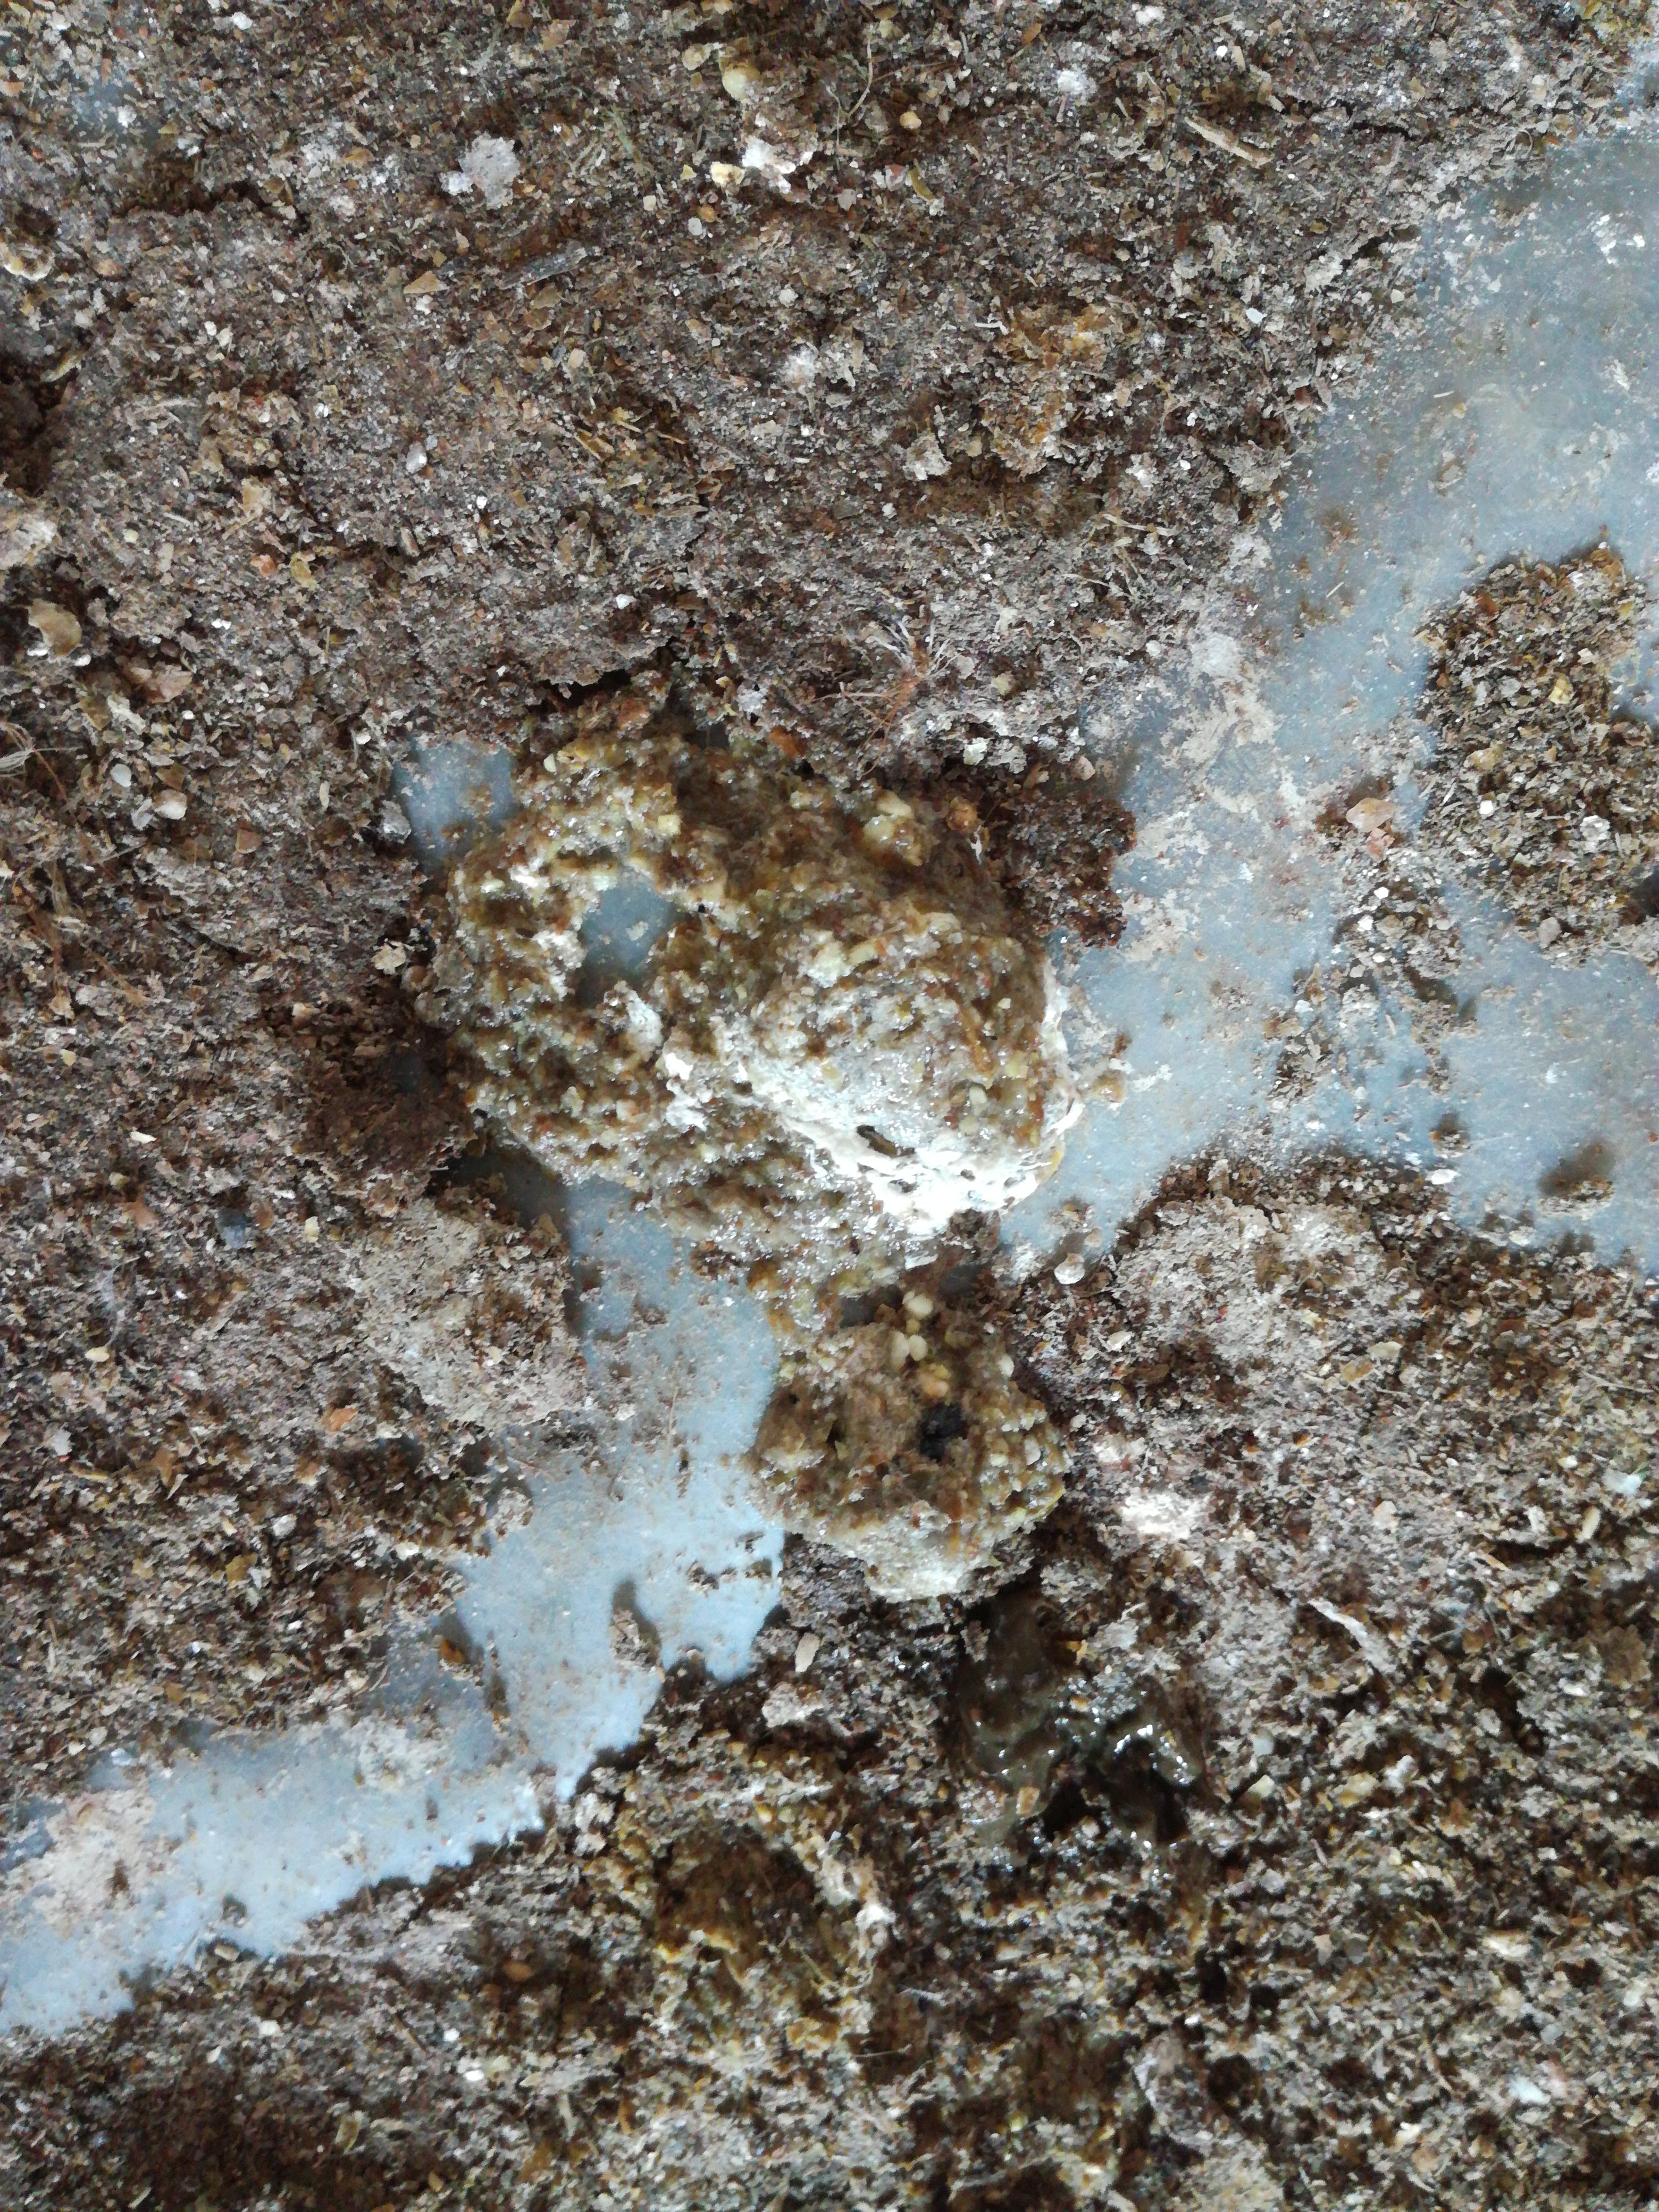
PCR-confirmed diagnosis: Salmonella